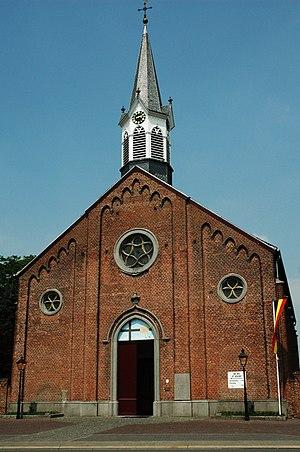
Cette page regroupe l'ensemble des monuments classés de la ville belge de Zele.